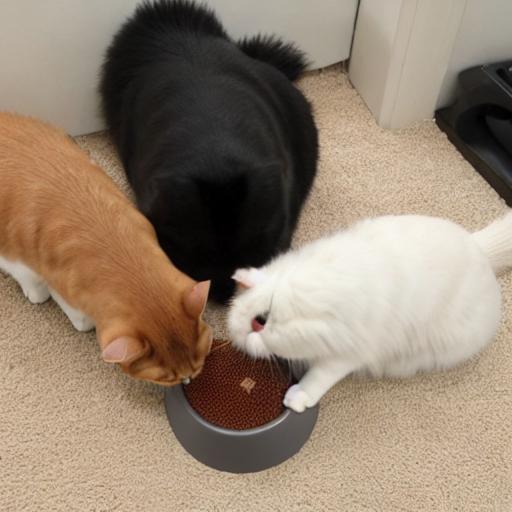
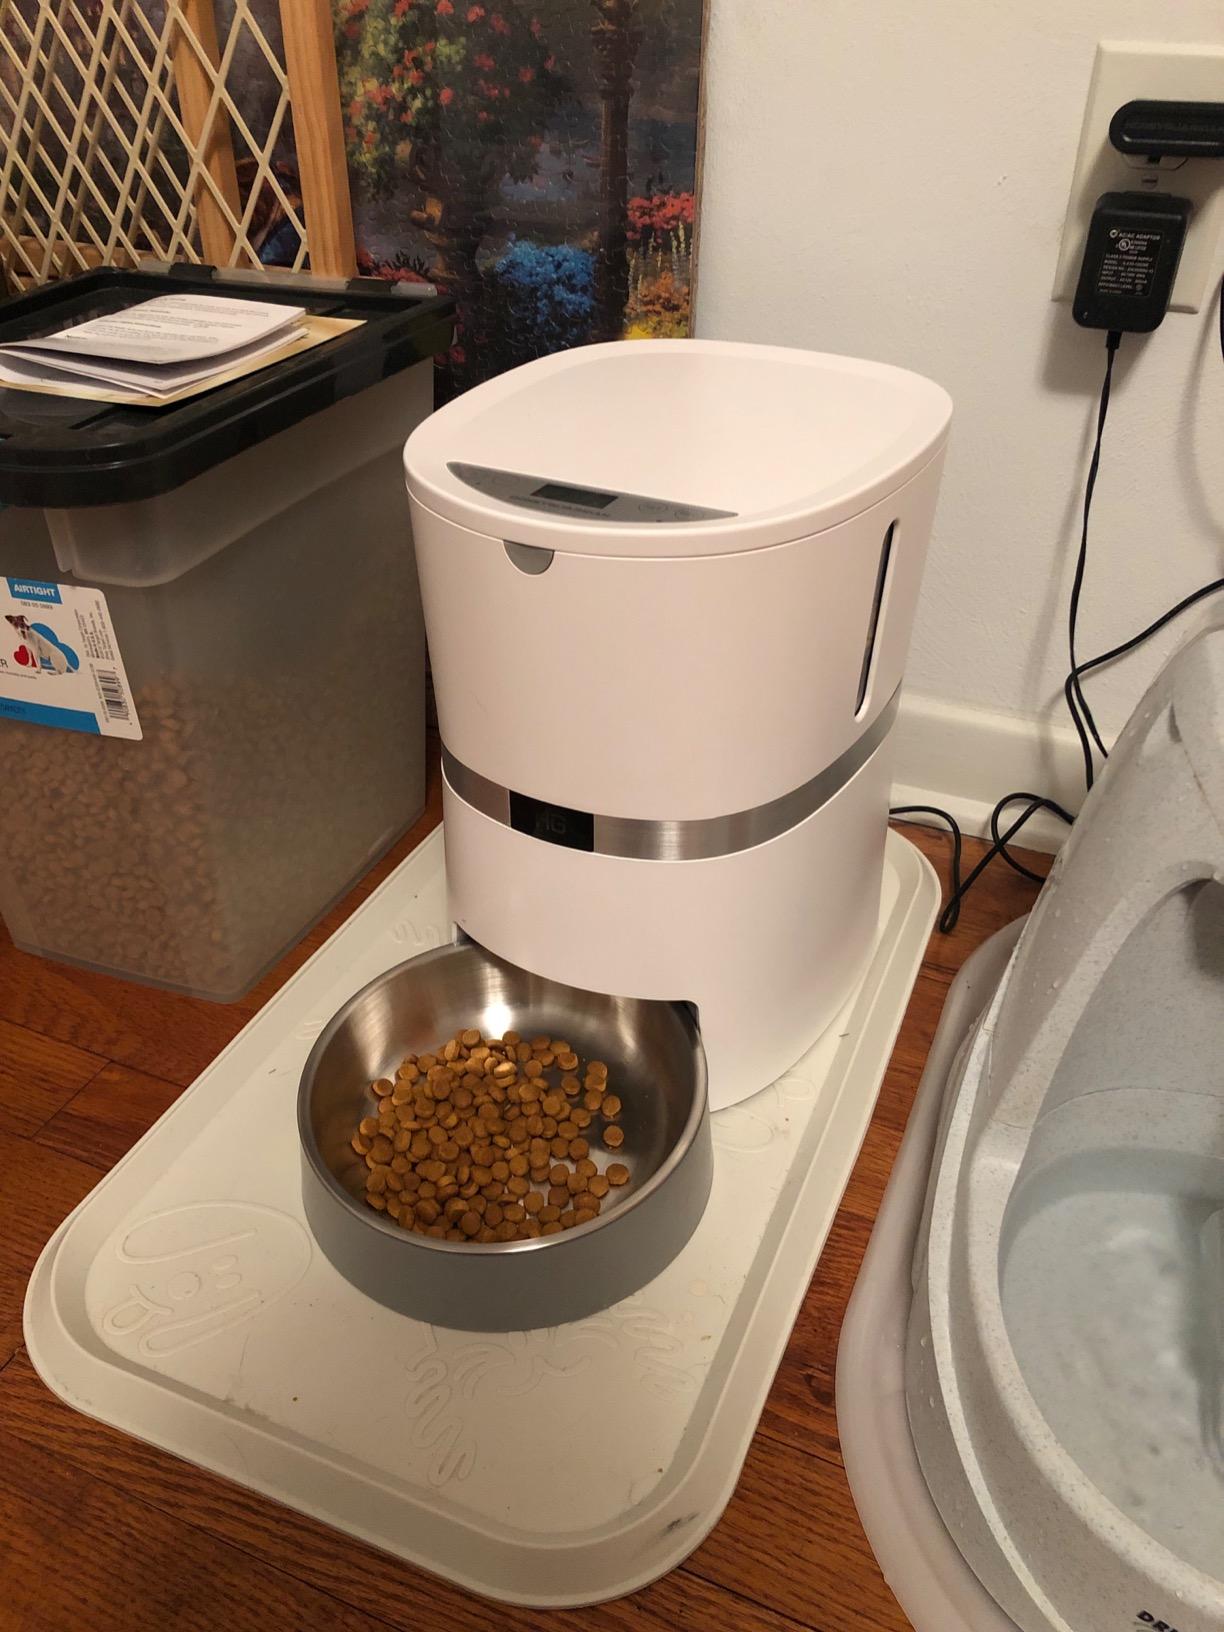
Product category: items_feeder
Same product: no